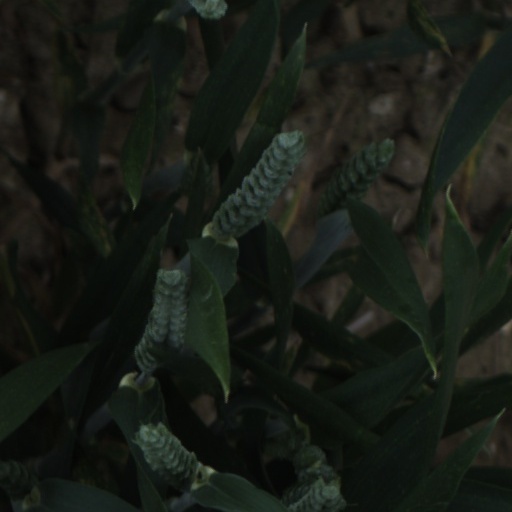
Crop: wheat